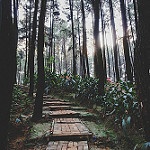
Label: forest